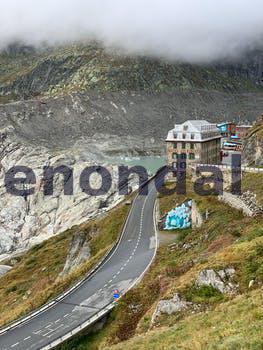
Label: Watermark